Jordynne Grace

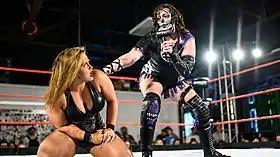
Jordynne Grace (left), with Rosemary in 2019

On the March 15 episode of "Impact!", Grace defeated Tessa Blanchard to become the number one contender for Taya Valkyrie's Impact Knockouts Championship. At Against All Odds, which aired on March 29, Grace won by count-out, however, Valkyrie remained the champion as championship titles do not change hands by count-out or disqualification unless stipulated. On April 4, at United We Stand, Grace failed to win the title in a four-way match including Rosemary and Katie Forbes. On the April 9 episode of "Impact!", she received another chance to become number one contender for Valkyrie's title by defeating Madison Rayne. On April 28, at Rebellion, Grace was defeated by Valkyrie, failing to win the title. On August 2, at Unbreakable, she teamed with Scott Steiner and Petey Williams to defeat Dicky Mayer, Gentleman Jervis and Ryan Taylor in a six-person tag team match. On October 20, at Bound for Glory, Grace competed in the Call Your Shot Gauntlet match, which was won by Eddie Edwards. On January 12, 2020, Grace had another opportunity for the Knockouts Championship at Hard To Kill against Taya Valkyrie and ODB, but Valkyrie retained when she covered ODB.